Miloš Teodosić

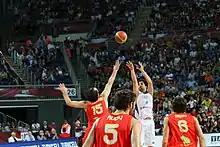
Teodosić's game-winning 3-pointer over Jorge Garbajosa during the 2010 FIBA World Championship quarterfinal versus Spain.

On July 13, 2019, Teodosić signed a three-year deal with Virtus Bologna of the Italian Lega Basket Serie A, joining his national team head coach Aleksandar Đorđević.